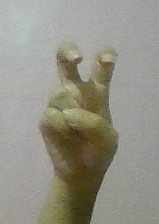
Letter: toot